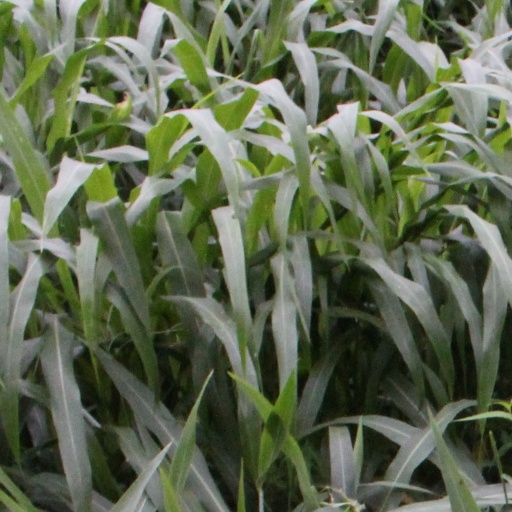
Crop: sorghum